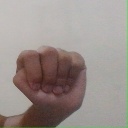
अक्षर: ठ